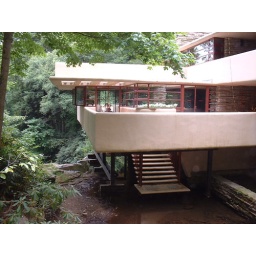
The cantilever design using the natural rock in the hill for support.